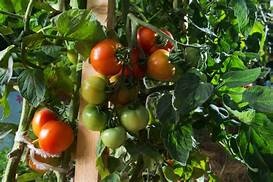
Label: tomato